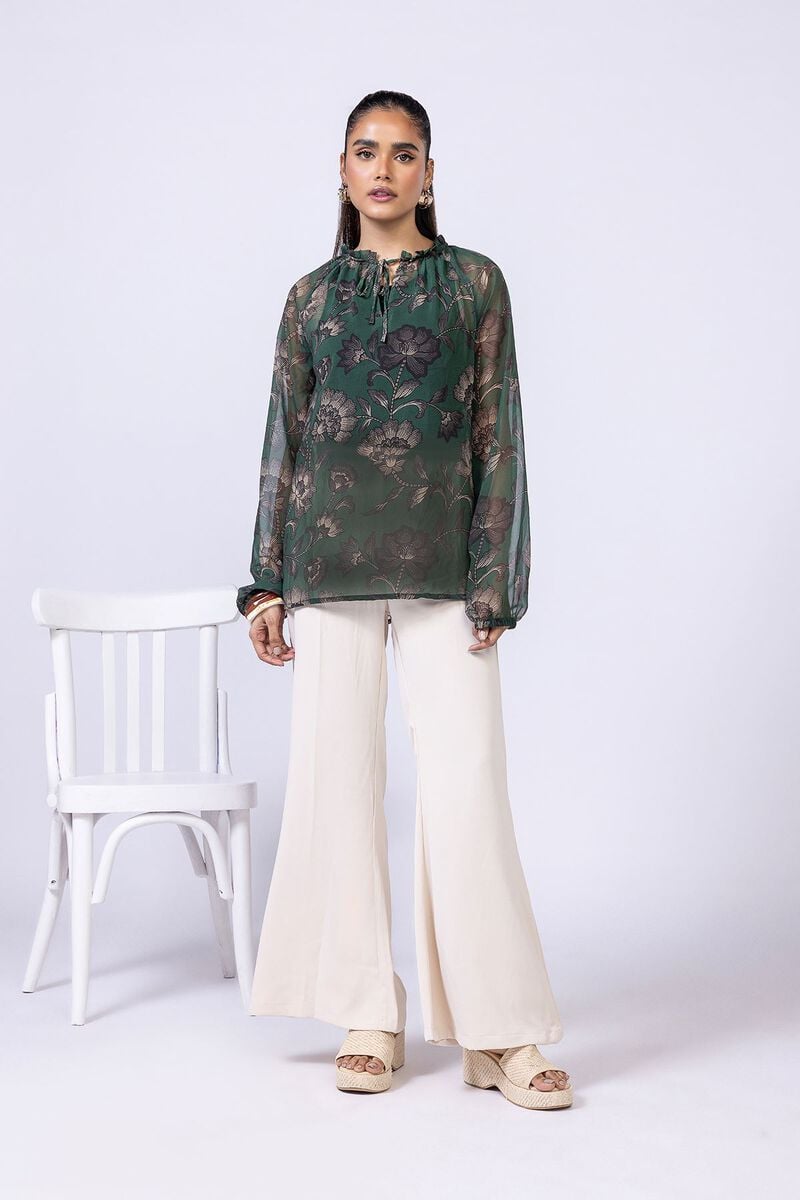
green multi floral print top